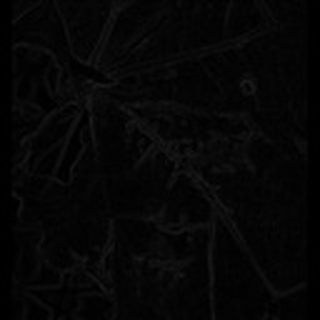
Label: cotton_bacterial_blight